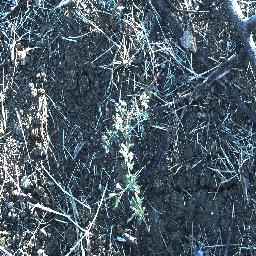
Label: prickly_acacia